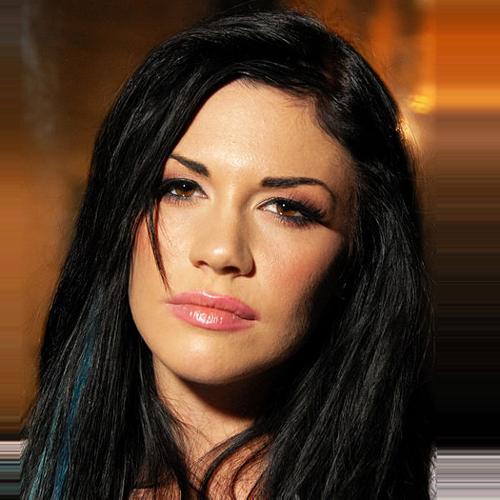
Age: 23